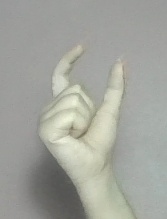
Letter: nun